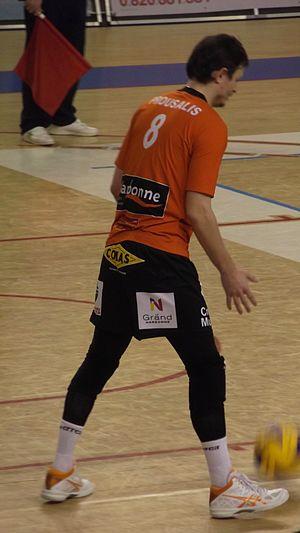
Konstantínos Proúsalis (Narbonne Volley), février 2016.
Konstantínos Proúsalis, souvent appelé Kóstas Proúsalis, est un joueur grec de volley-ball né le 6 octobre 1980 à Véria. Il mesure 1,92 m et joue passeur. Il totalise 60 sélections en équipe de Grèce.